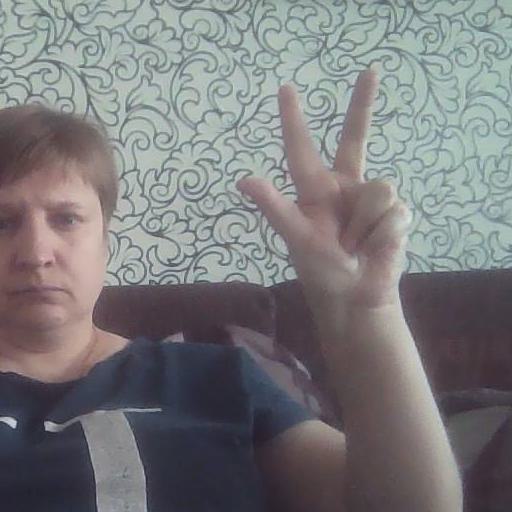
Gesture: three2